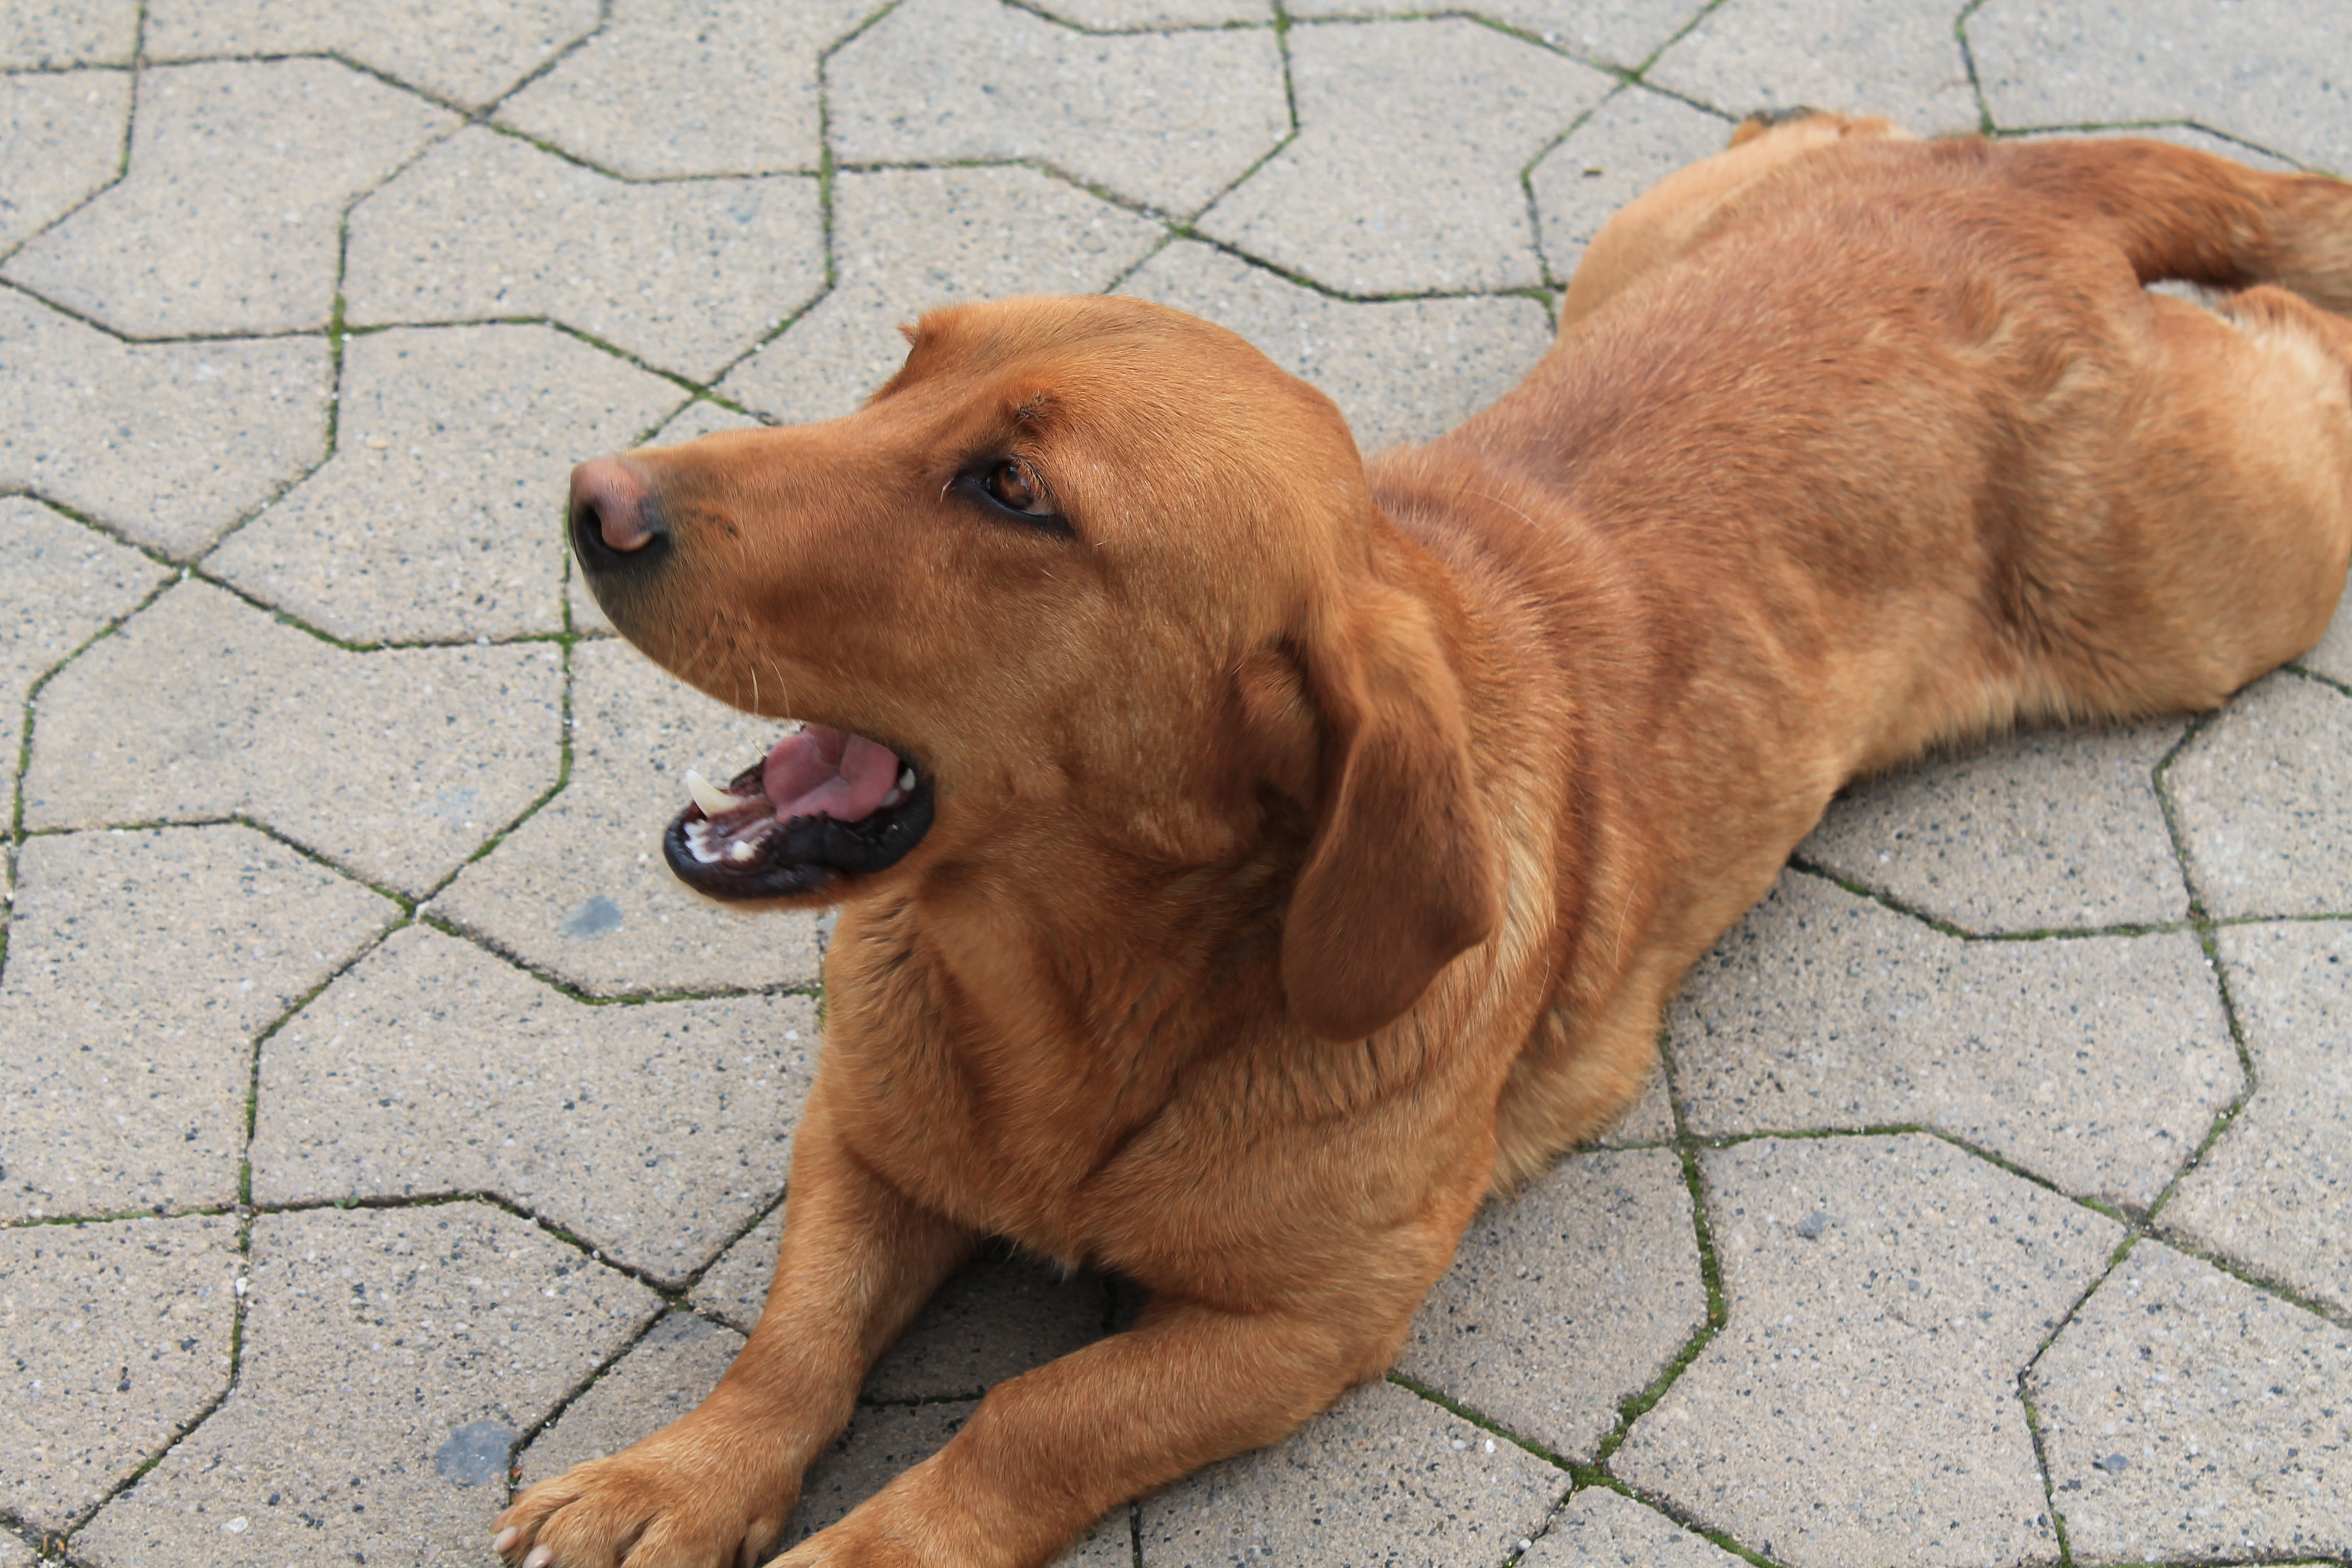
puppy, dog, pet, mammal, nose, hybrid, animals, vertebrate, labrador retriever, dog breed, retriever, dachshund, chesapeake bay retriever, street dog, dog like mammal, dog crossbreeds, nova scotia duck tolling retriever, broholmer